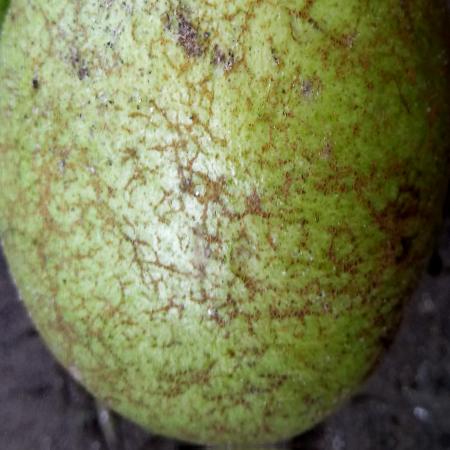
Label: Scab